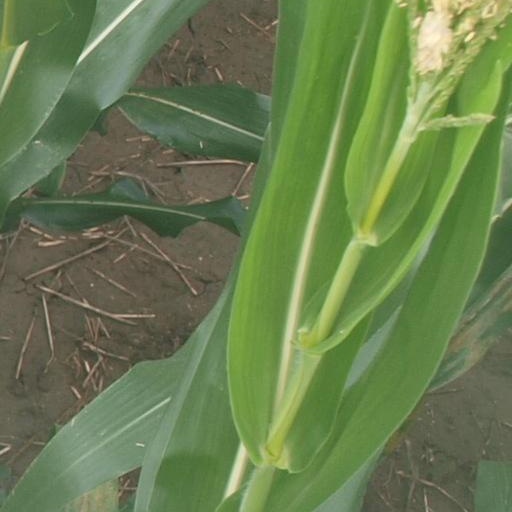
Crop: maize; corn